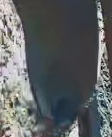
Face region: mouth_nostrils (mouth_chin_nostrils_and_profile)
Pain indicator: moderately_present